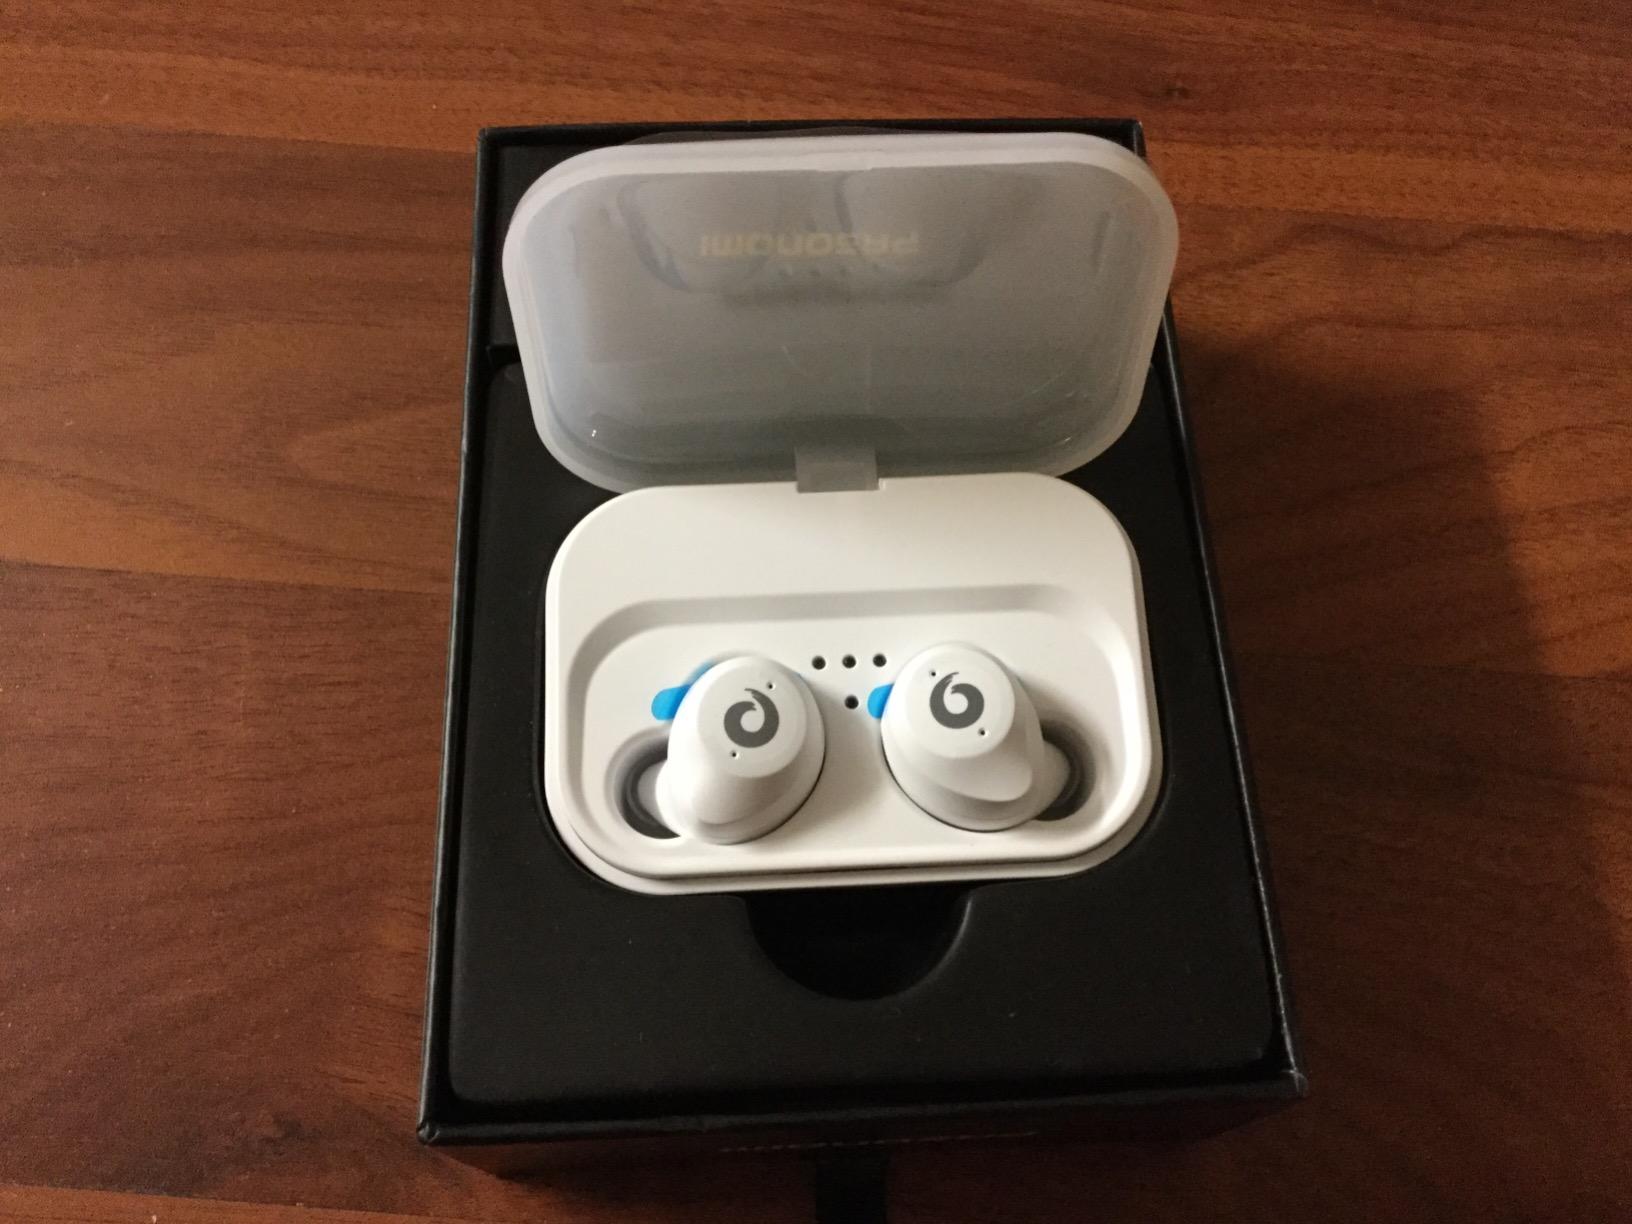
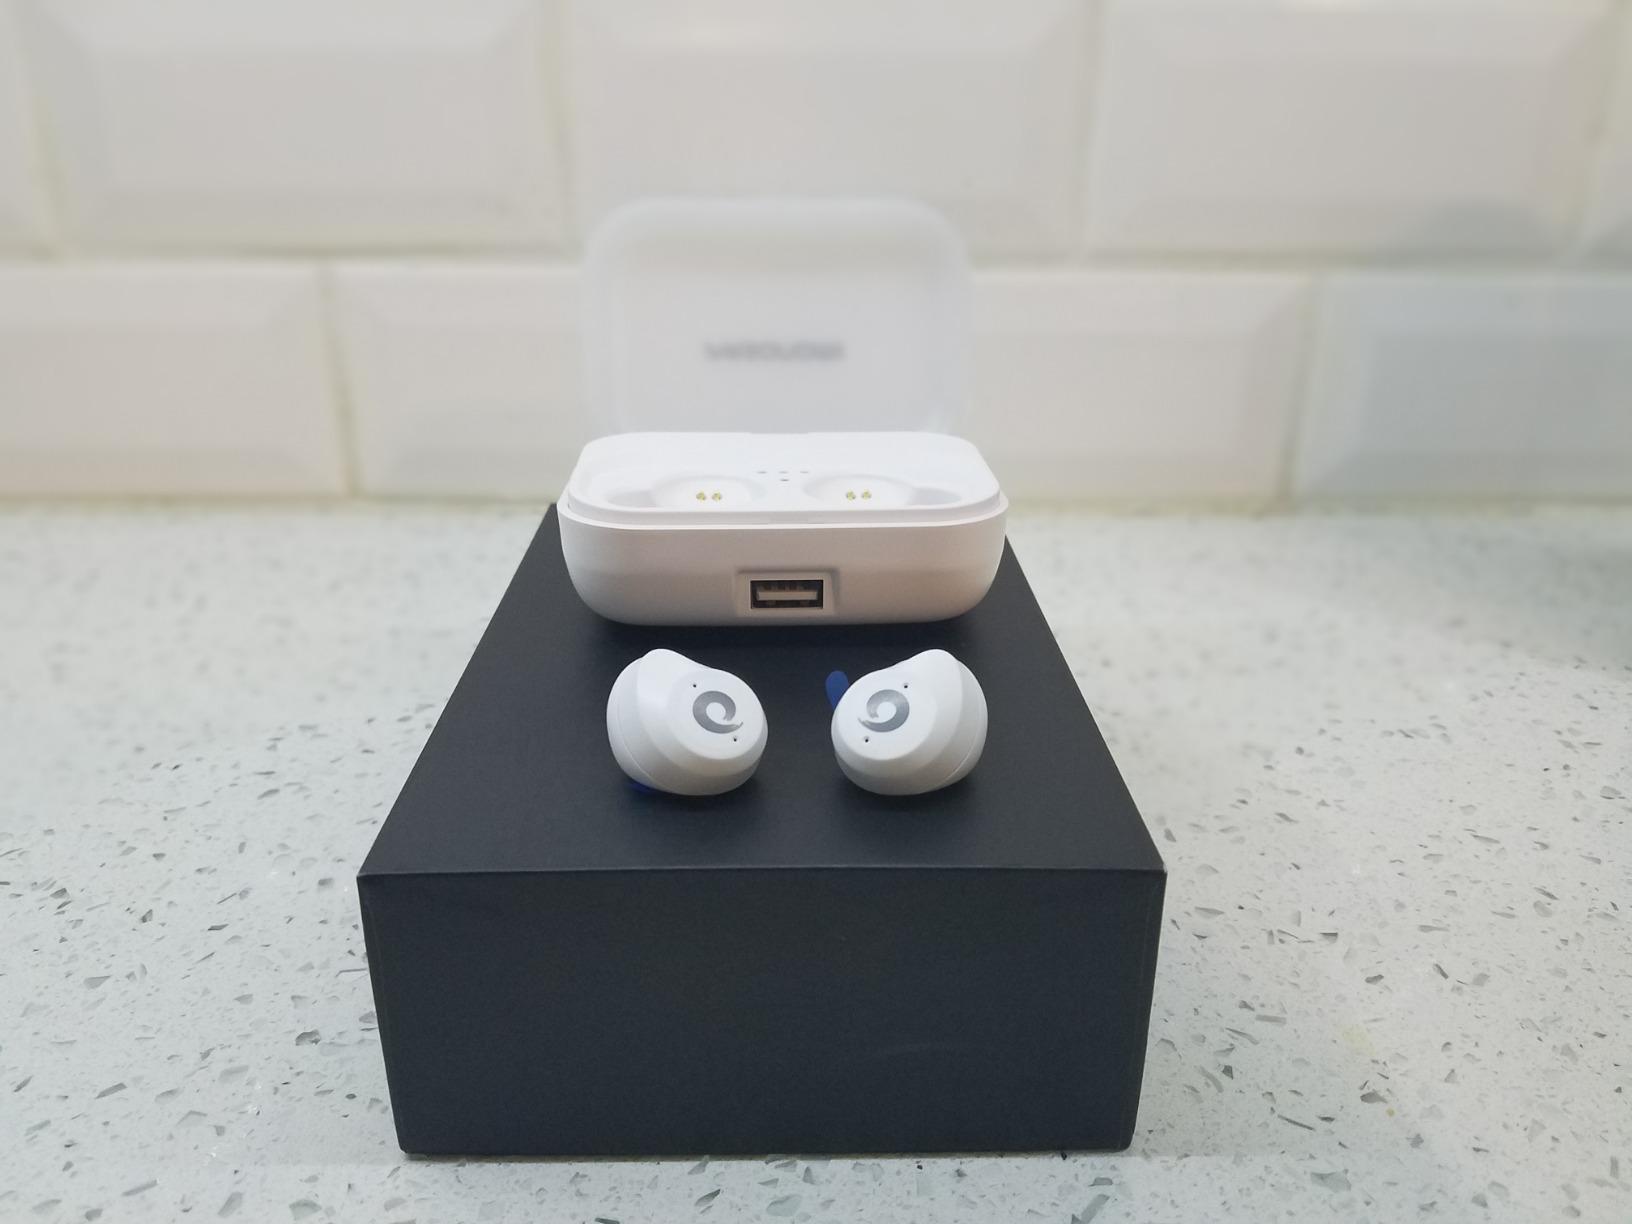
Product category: earbuds
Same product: yes